Gulmohar (2009 film)

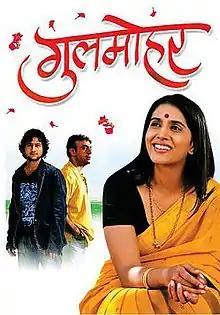
Theatrical release poster

Gulmohar is a Marathi film released on 27 February 2009. The movie was produced by Uttam Jhavar and directed by Gajendra Ahire.